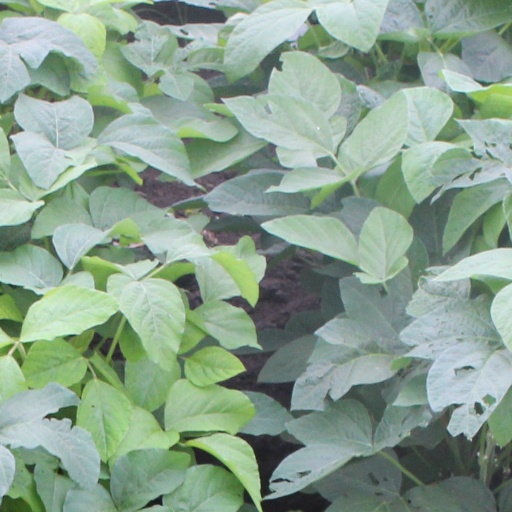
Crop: soybean